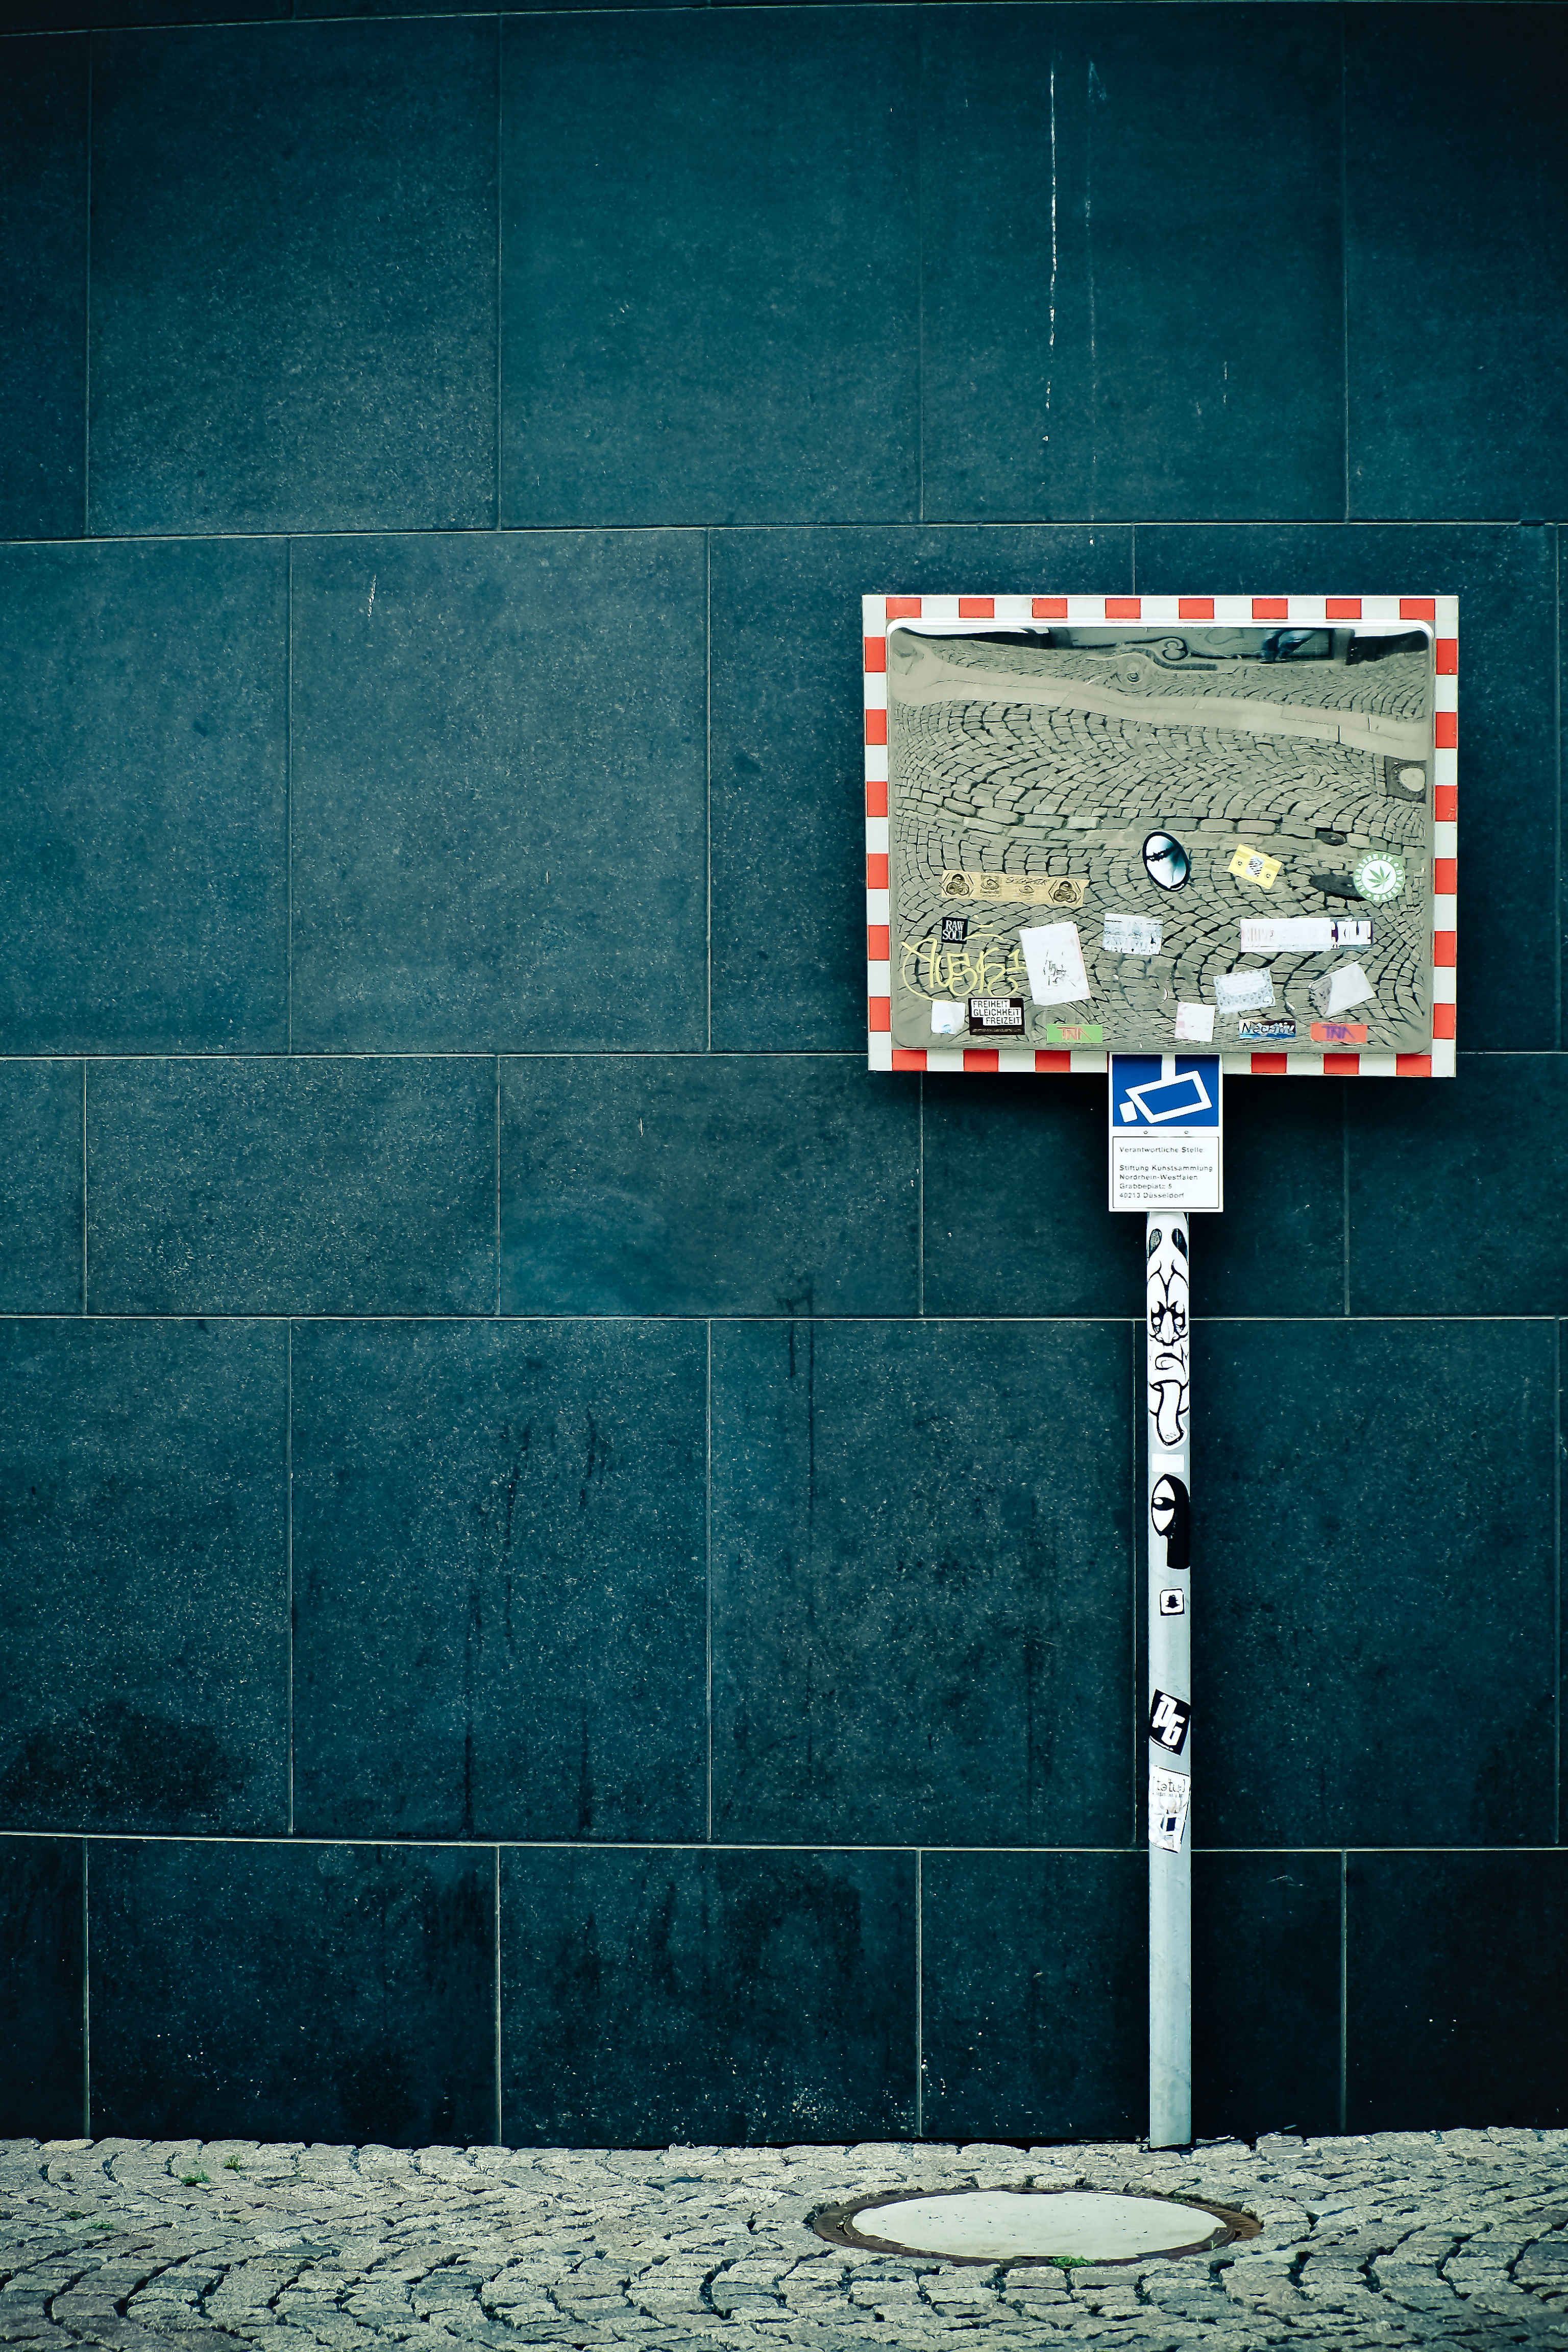
light, road, white, traffic, texture, building, city, urban, wall, stone, green, reflection, red, color, metal, facade, darkness, blue, black, lighting, patch, design, mirror, caution, shape, attention, cobblestones, metallic, d sseldorf, street photography, road mirror, exit mirror, traffic mirror, metal mirror